Maffeo Barberini (1631–1685)

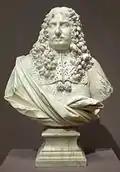
Maffeo Barberini bust c. 1685 by Lorenzo Ottoni

Barberini continued the patronage of the arts started by his family members before him. He was, if only for the purpose of maintaining the wealth of the Barberini a collector of art and became the owner of the art collection previously owned by his uncle Antonio Barberini which included at least three paintings by Caravaggio.